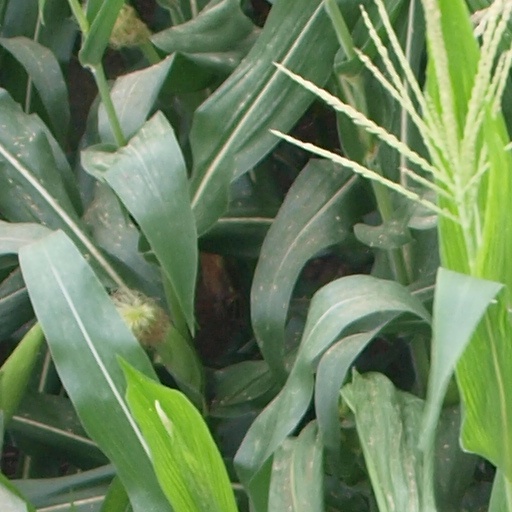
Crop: maize; corn